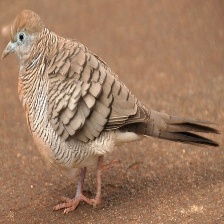
Species: ZEBRA DOVE
Scientific name: GEOPELIA STRIATA